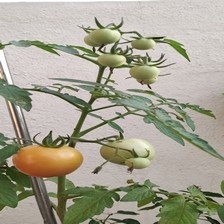
Label: tomato